Clearwater Lake Recreation Area

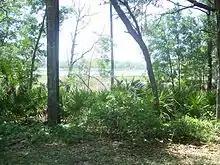
View from the Clearwater Lake Recreation Area in the Ocala National Forest

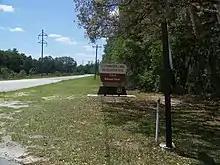
Clearwater Lake Recreation area signage on CR 42

Clearwater Lake Recreation Area and the Clearwater Lake Campground are located by Clearwater Lake along the southeastern edge of the Ocala National Forest in Central Florida outside Paisley, Florida in Lake County, Florida. The recreation area has 42 campsites, a picnic area, and a beach in an area of oak hammock at 24511 County Road 42. The lake covers . The recreation area has access to hiking and biking trails. Canoe rentals are offered. There is also a nature trail by the lake, mountain biking on the Paisley Woods Bicycle Trail, and access to the Florida Trail. The area is also used by kayakers.